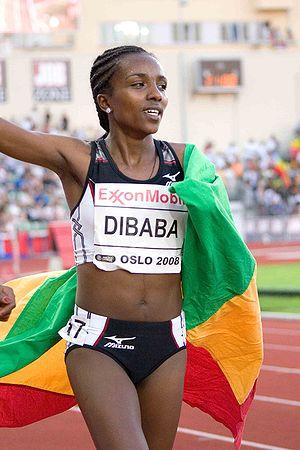
Les records du monde du 5 000 mètres sont actuellement détenus par l'Ougandais Joshua Cheptegei avec le temps de 12 min 35 s 36, établi le 14 août 2020 lors du meeting Herculis, à Monaco, et par l'Éthiopienne Tirunesh Dibaba, créditée de 14 min 11 s 15 le 6 juin 2008 lors des Bislett Games d'Oslo, en Norvège.
Tirunesh Dibaba est une athlète éthiopienne, spécialiste des courses de fond. Elle a remporté entre 2003 et 2013 trois titres olympiques, cinq titres de championne du monde sur piste et quatre titres de championne du monde du cross-country. Elle est la seule athlète à avoir réalisé le doublé sur 5 000 et 10 000 mètres lors d'une même édition des Jeux olympiques. Elle est aussi la première à remporter le 10 000 mètres deux fois consécutivement lors des Jeux. Elle est l'actuelle détentrice du record du monde du 5 000 mètres avec le temps de 14 min 11 s 15, établi à Oslo en 2008.